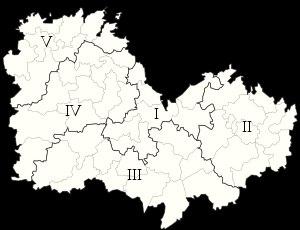
Le département français des Côtes-d'Armor est, sous la Cinquième République, constitué de cinq circonscriptions législatives, ce nombre étant stable depuis 1958. Leurs limites ont été redéfinies lors du redécoupage de 1986, mais n'ont pas été affectées par celui de 2010, en vigueur à compter des élections législatives de 2012.